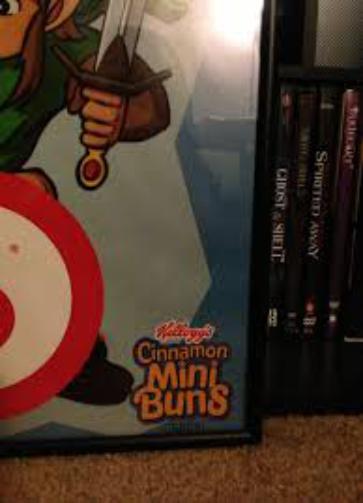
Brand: Cinnamon Mini-Buns
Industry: Food